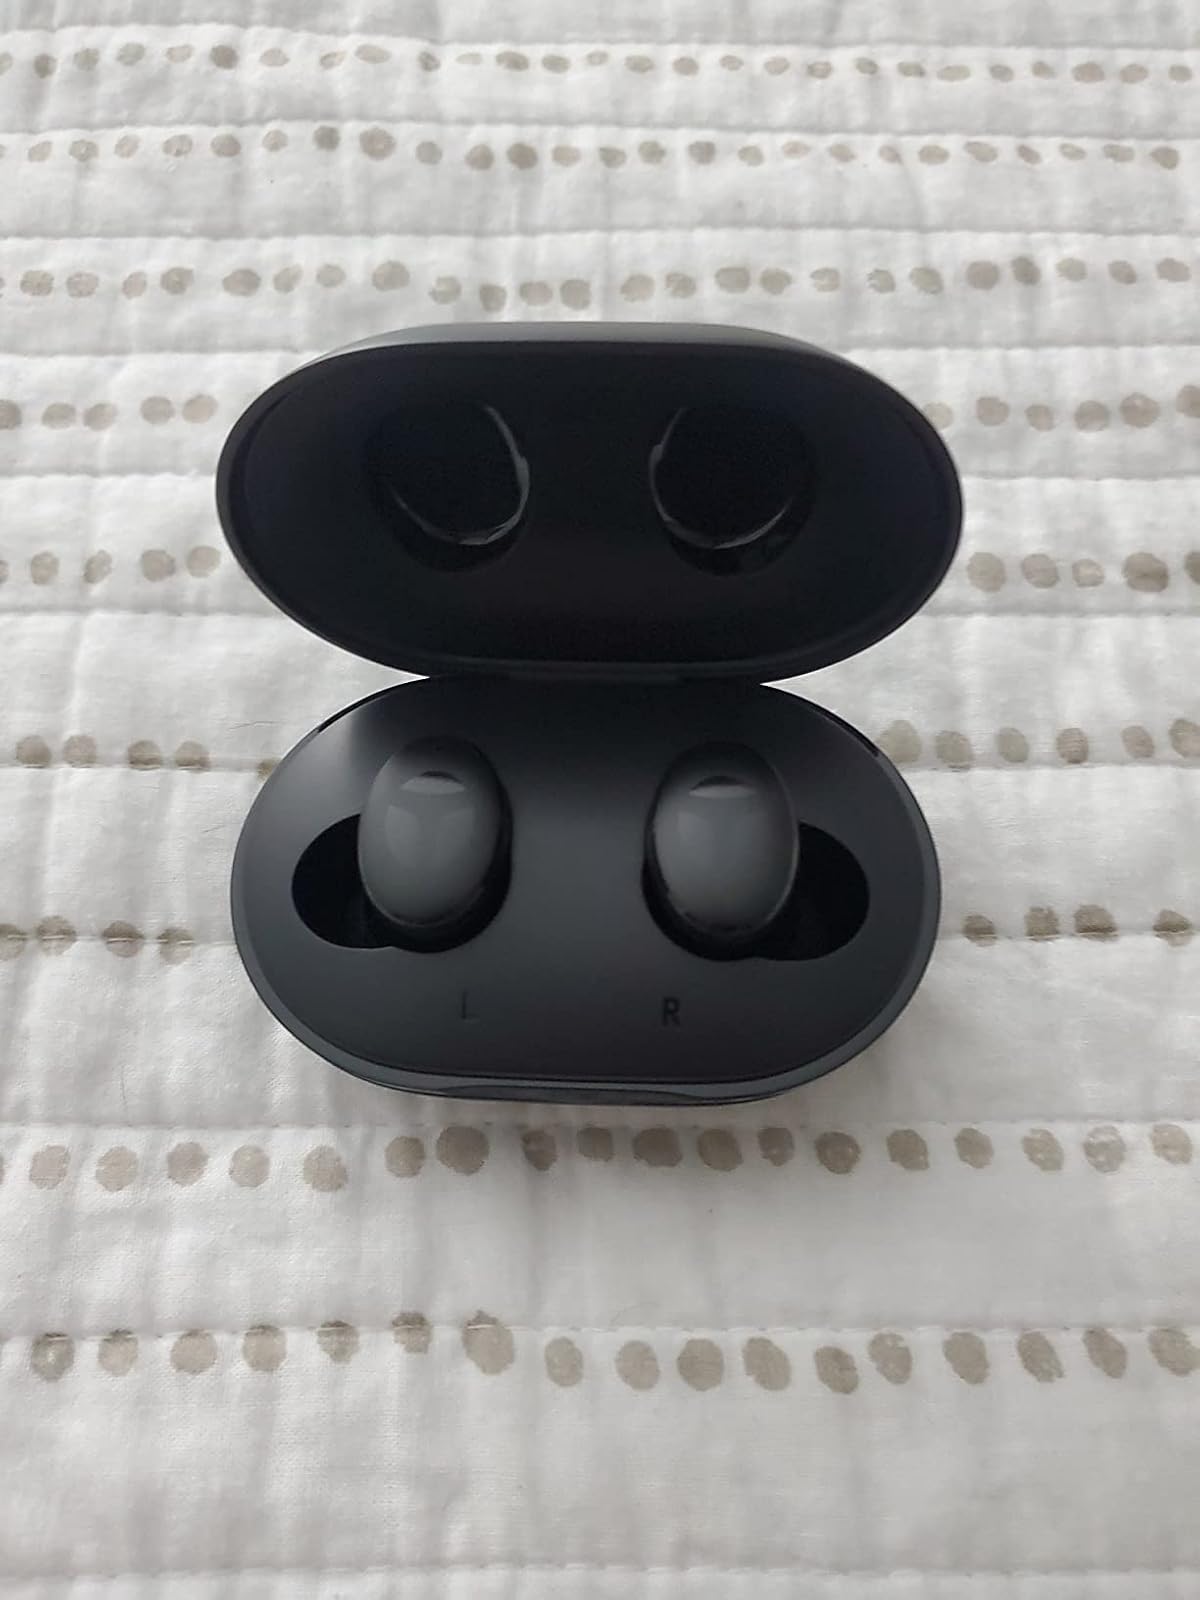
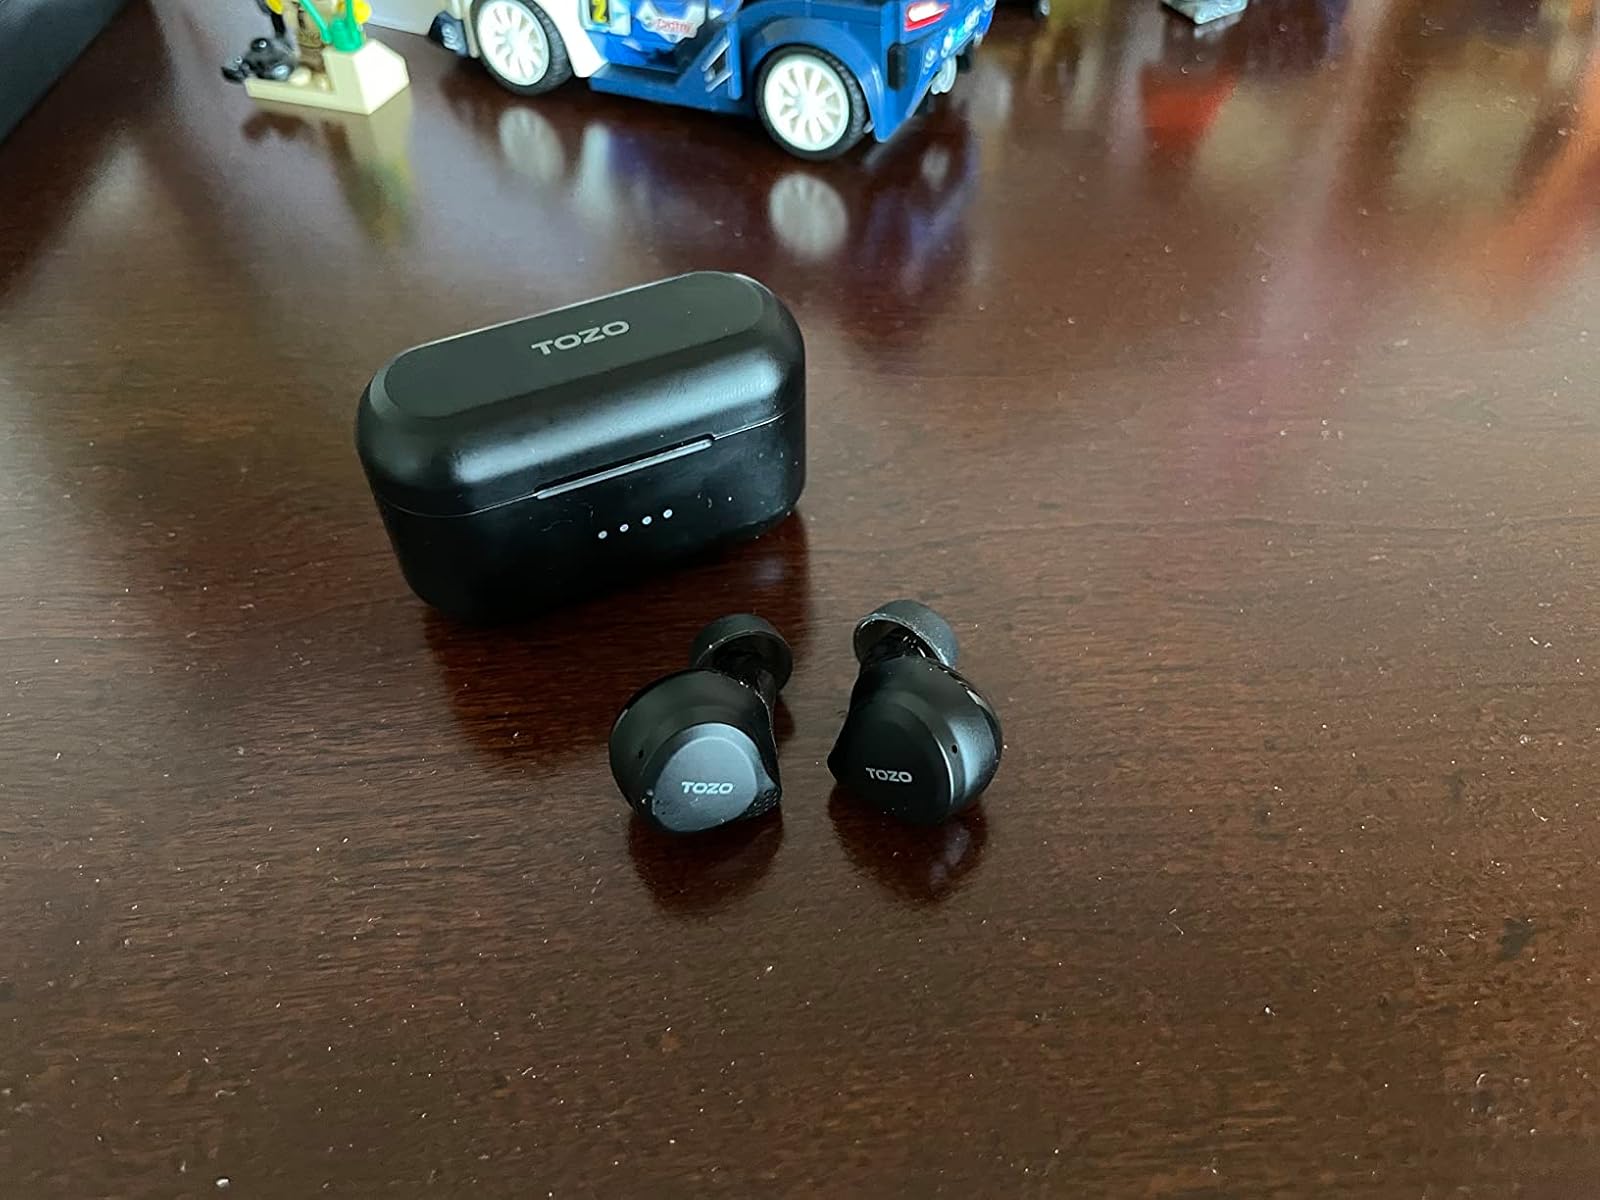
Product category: earbuds
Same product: no